Battersea Arts Centre

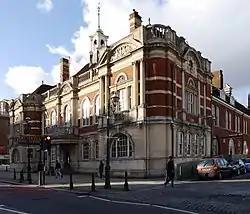

The Battersea Arts Centre ("BAC") is a performance space specialising in theatre productions. Located near Clapham Junction railway station in Battersea, in the London Borough of Wandsworth, it was formerly Battersea Town Hall. It is a Grade II* listed building.